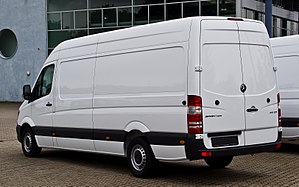
Mercedes-Benz Sprinter / Sprinter II (NCV 3/W906, 2006−)
Mercedes-Benz Sprinter er en serie af varebiler fra bilfabrikanten Mercedes-Benz. Modellen afløste Mercedes-Benz T1 i februar 1995. I 2006 kom anden generation af Sprinter, som er næsten identisk med Volkswagen Crafter, på markedet. I Nordamerika sælges Sprinter også som Freightliner og i perioder også som Dodge.